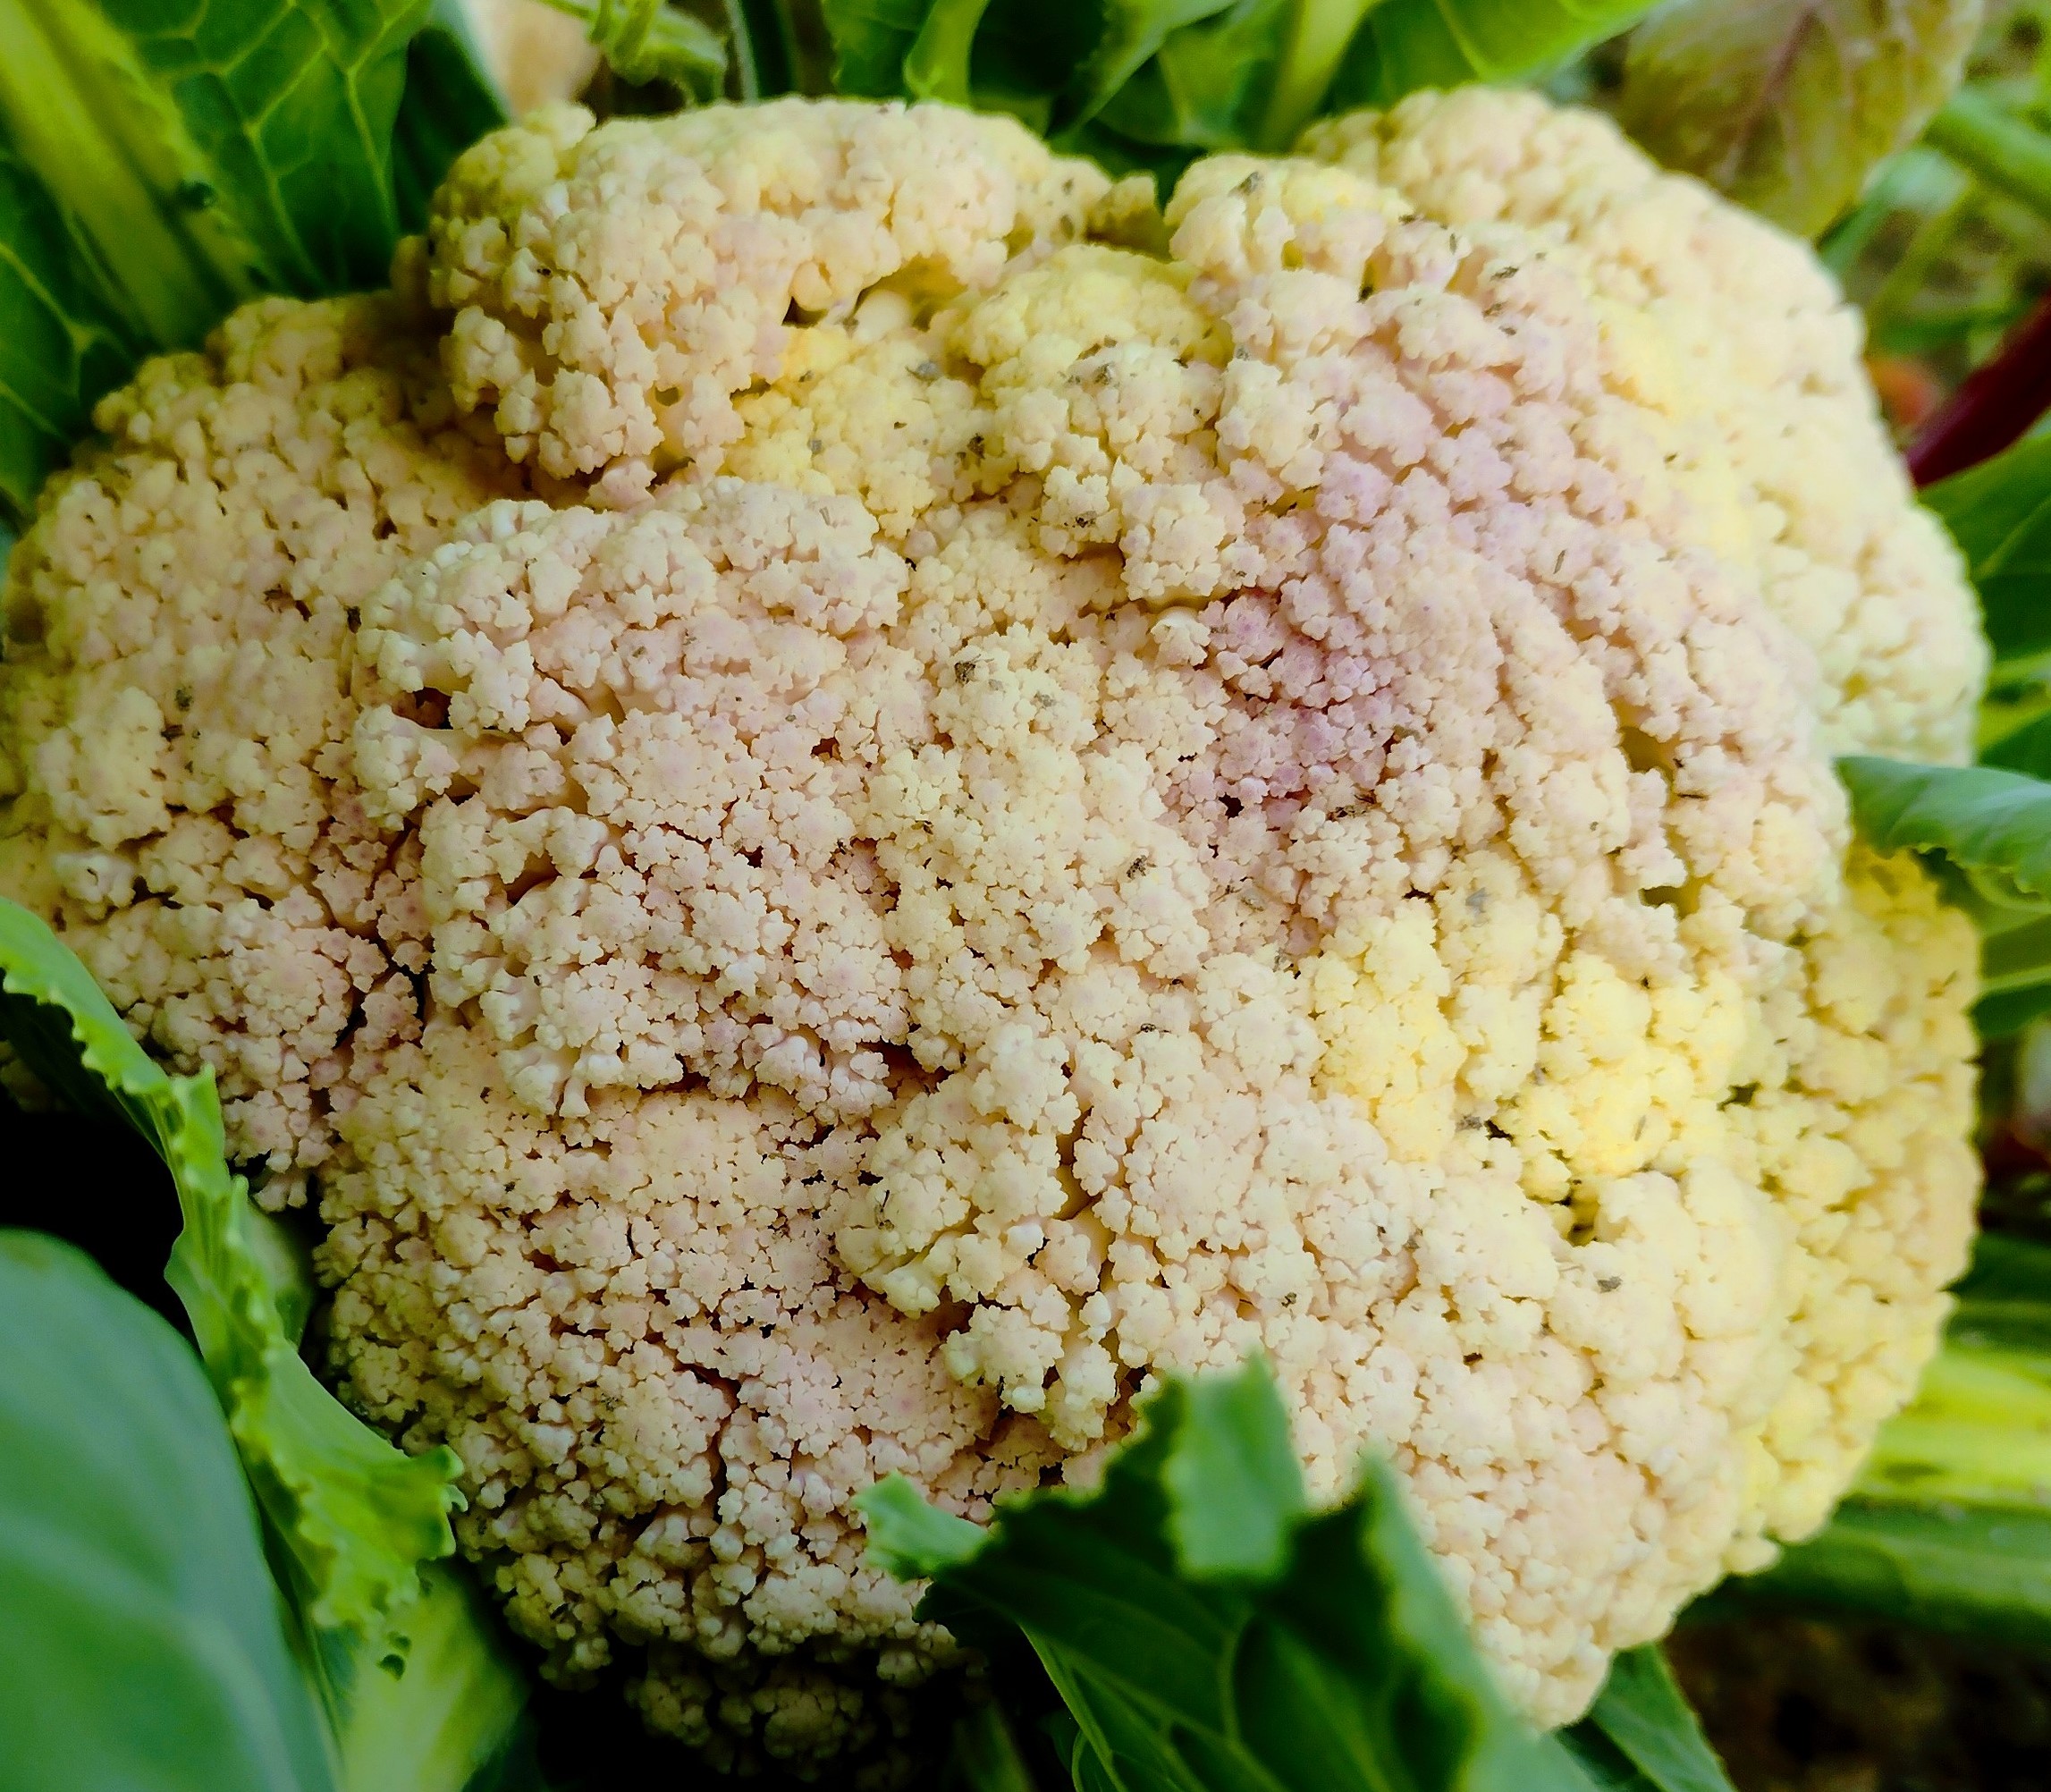
Label: Bacterial spot rot